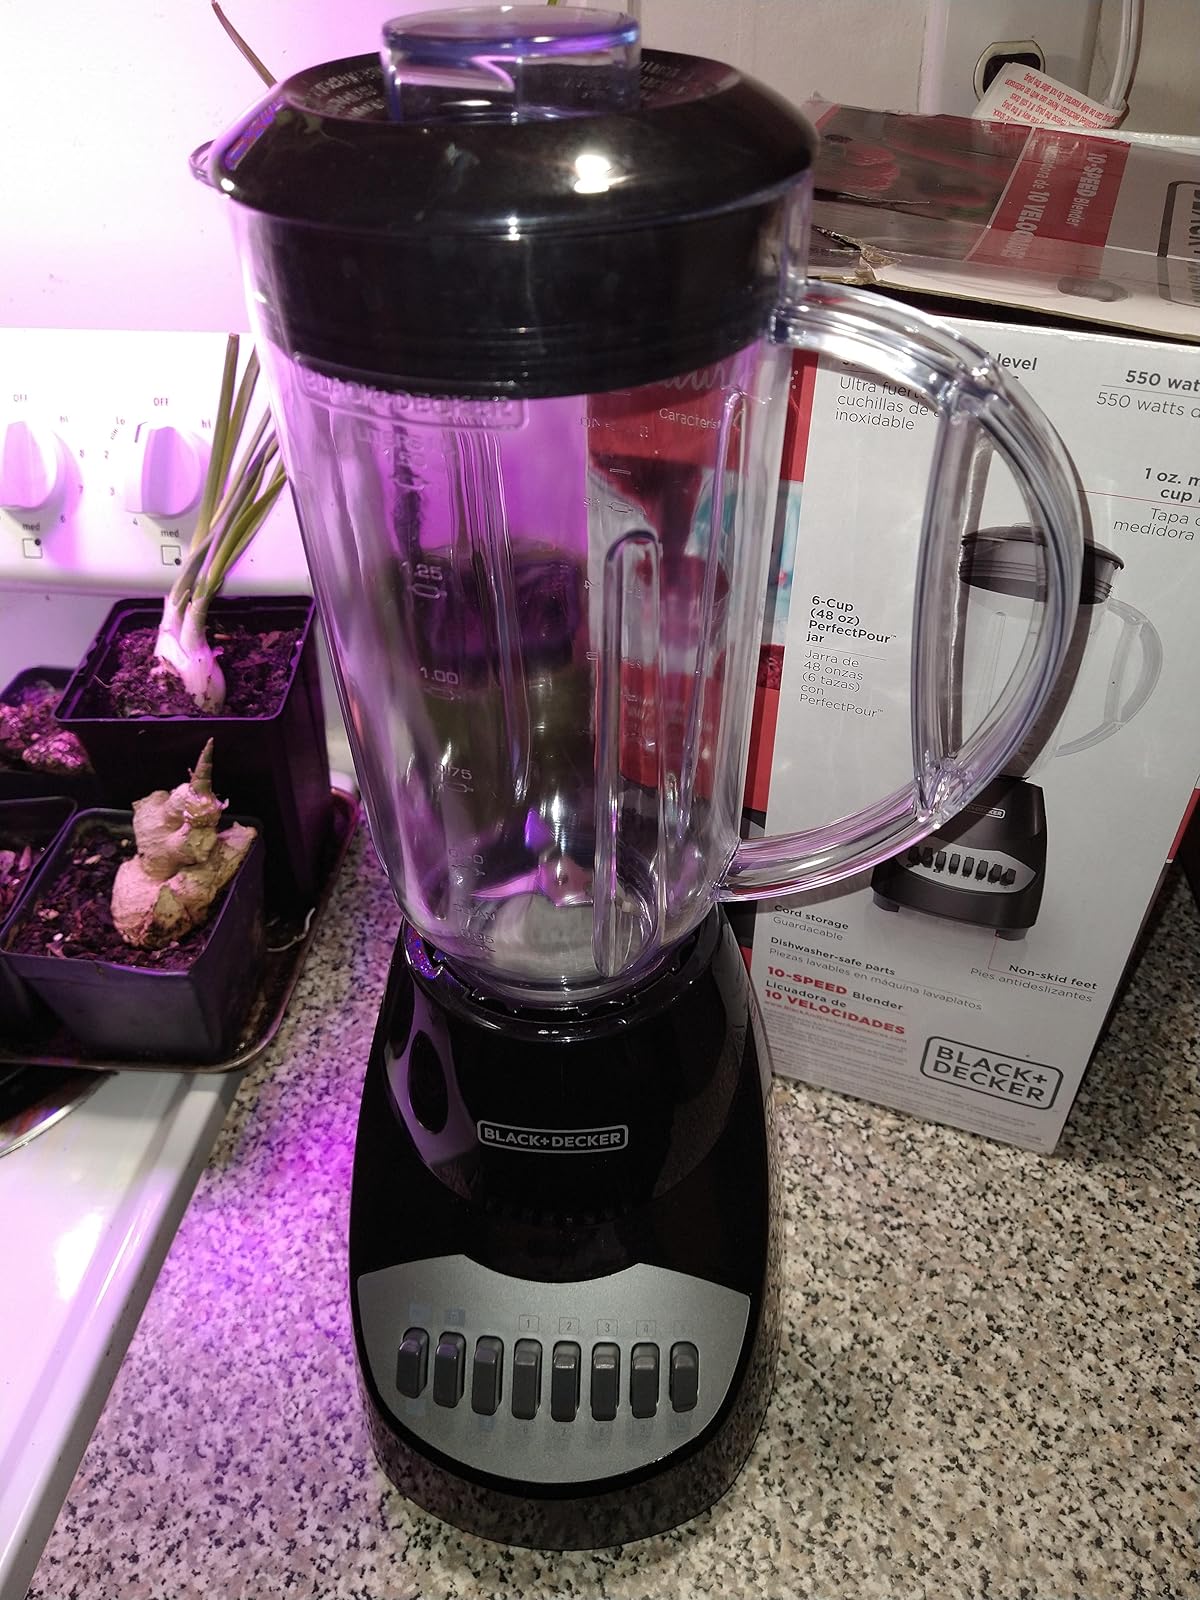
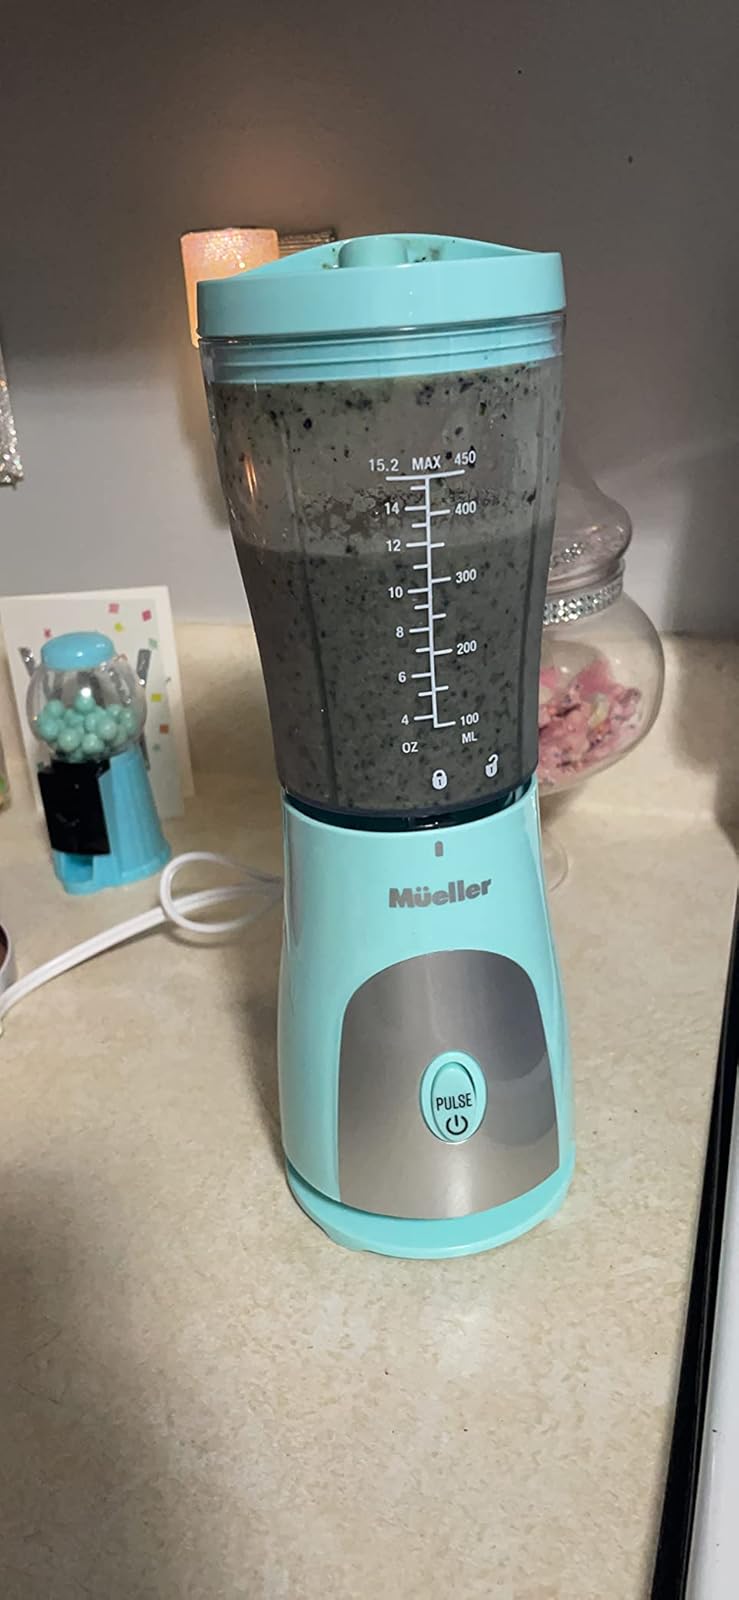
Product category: items_blender
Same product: no